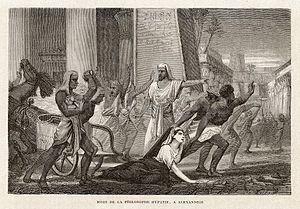
""Mort de la philosophe Hypatie, à Alexandrie"". Cette version particulière provient de l'ouvrage Vies des savants illustres, depuis l'antiquité jusqu'au dix-neuvième siècle de Louis Figuier, publié en 1866: [3]. Néanmoins, cette image était auparavant apparue dans le journal Le Voleur Illustre, numéro 475, 7 décembre 1865: [4]. On peut remarquer la tonalité raciste de l'image."
Cosmos est un ouvrage de vulgarisation scientifique qui traite de cosmologie, la science des lois qui gouvernent l’univers, écrit par l’astrophysicien américain Carl Sagan. Publié pour la première fois en 1980, il s’adresse à un public profane. Il est publié en France l'année suivante aux éditions Mazarine.
Hypatie est une philosophe néoplatonicienne, astronome et mathématicienne grecque d'Alexandrie. Femme de lettres et de sciences, elle est à la tête de l'école néoplatonicienne d'Alexandrie, au sein de laquelle elle enseigne la philosophie et l'astronomie. C'est la première mathématicienne dont la vie est bien documentée.